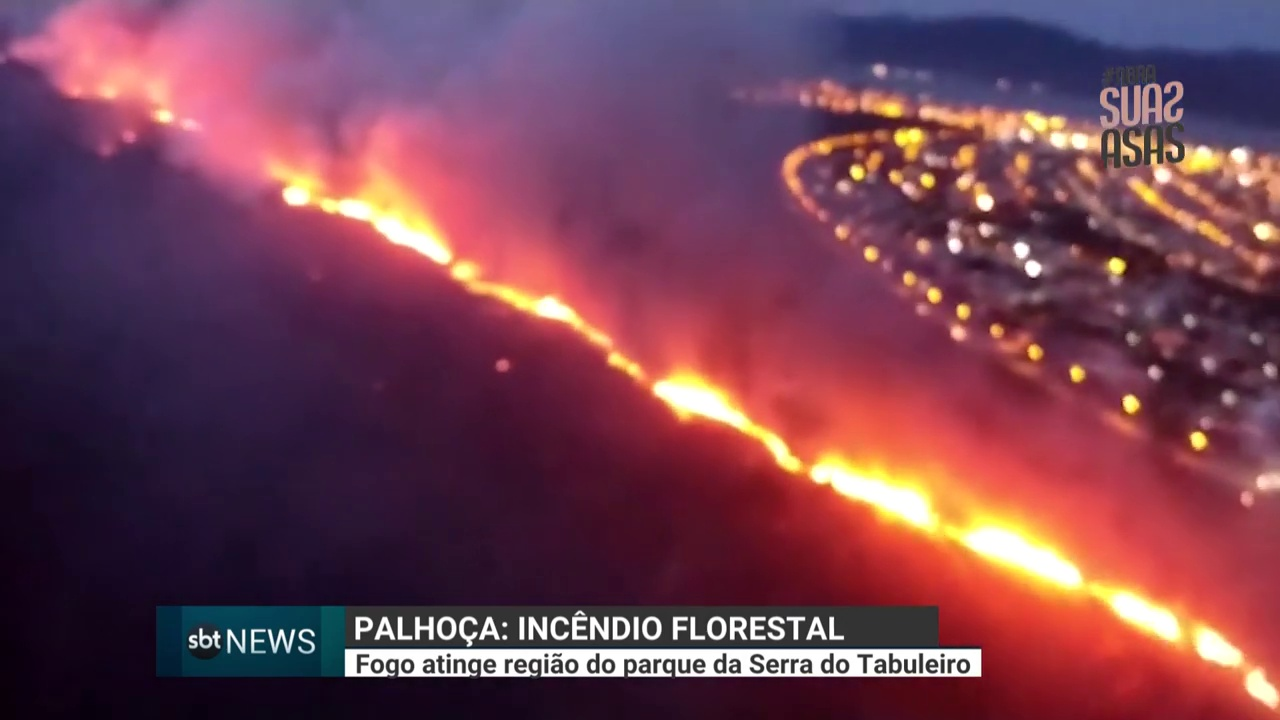
Fire: yes
Smoke: yes